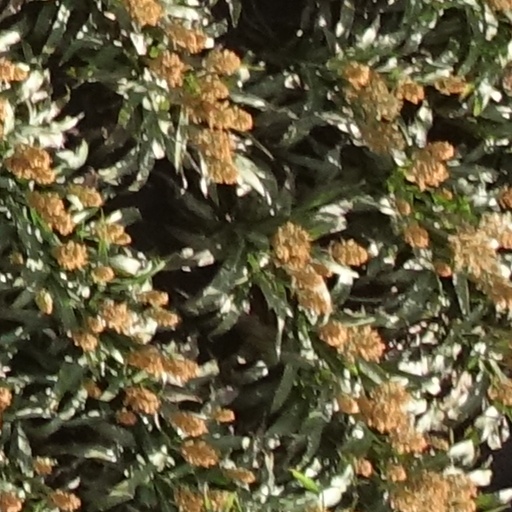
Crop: sorghum